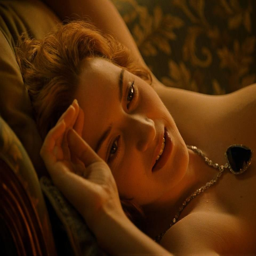
person , i want you to draw me like one of your girls .